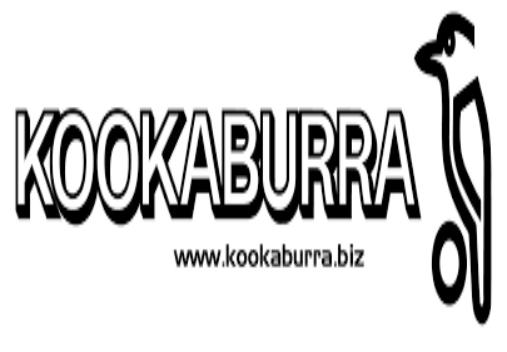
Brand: kookaburra
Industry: Clothes